Baltic Sea Parliamentary Conference

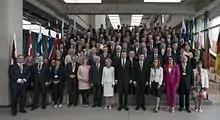
25. BSPC in Riga

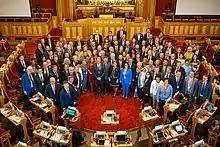
28. BSPC in Oslo

The Baltic Sea Parliamentary Conference (BSPC) was established in 1991 as a forum for political dialogue between parliamentarians from the Baltic Sea Region. BSPC aims at raising awareness and opinion on issues of current political interest and relevance for the Baltic Sea Region. It promotes and drives various initiatives and efforts to support a sustainable environmental, social and economic development of the Baltic Sea Region. It strives at enhancing the visibility of the Baltic Sea Region and its issues in a wider European context.